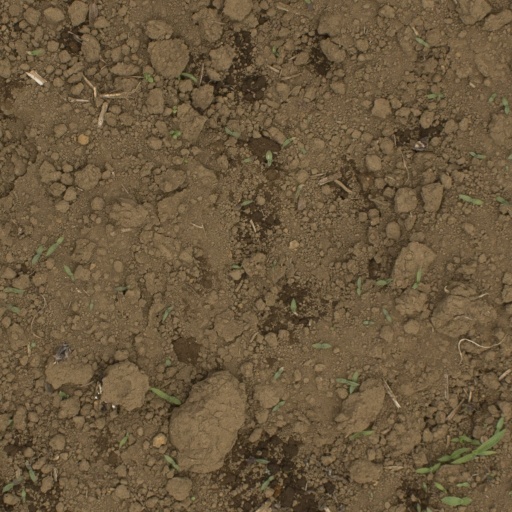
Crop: Jerusalem artichoke